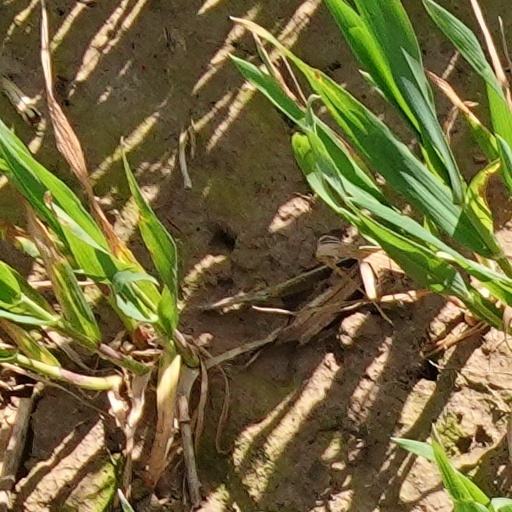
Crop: wheat